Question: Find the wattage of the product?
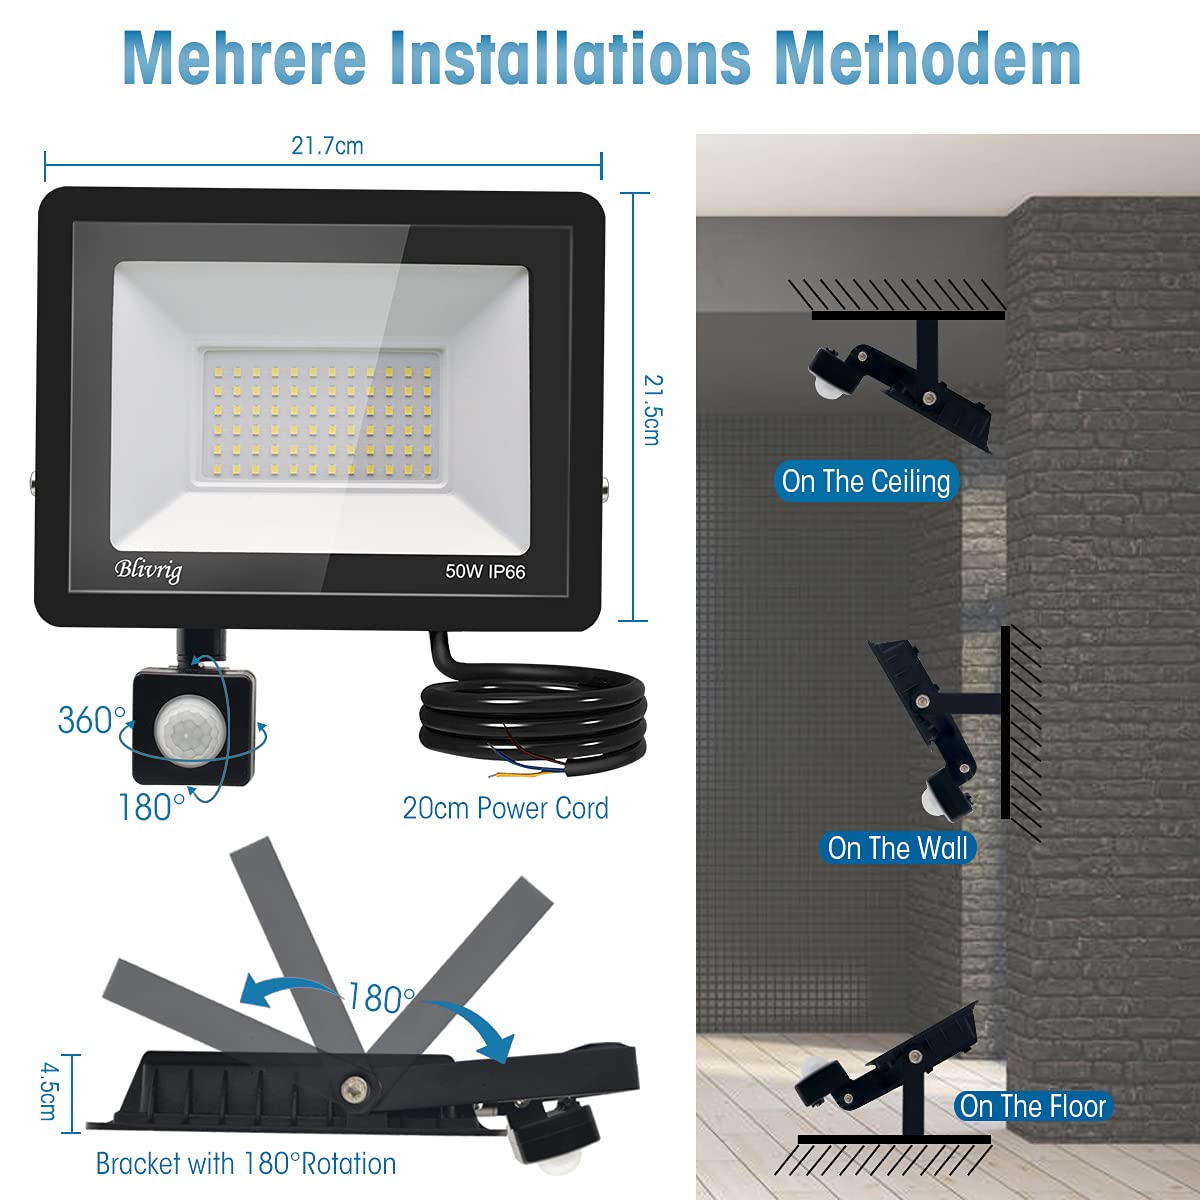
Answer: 50.0 watt